History of political Catalanism

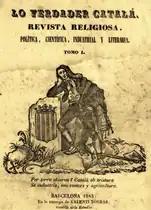
Front page of the first issue of ", the first newspaper entirely in Catalan, featuring an illustration of a Catalan in traditional attire with the Senyera and the caption: "The Catalan observes with bitterness his industry, commerce, and agriculture."

The history of Catalan political nationalism, also referred to as Catalanism, traces its origins to the early years of the Bourbon Restoration in Spain following the failure of the federalist system of the short-lived First Spanish Republic. However, its roots extend to the first half of the 19th century, driven by the cultural revival movement known as the "Renaixença" and opposition to the centralist model of the liberal Spanish state. Historian John H. Elliott notes that the term "Catalanism," previously associated with cultural movements, began to take on significant political meaning during the Revolutionary Sexennium (1868–1874). Specifically, the term "Catalanist" emerged around 1870–1871, used by members of and the journal " to signify ambitions beyond mere regionalism. As a political movement, Catalanism solidified in the late 1880s.